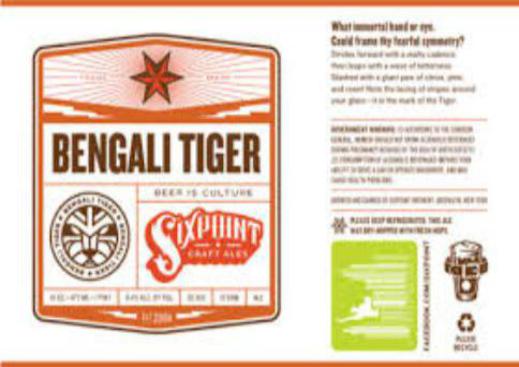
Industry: Food